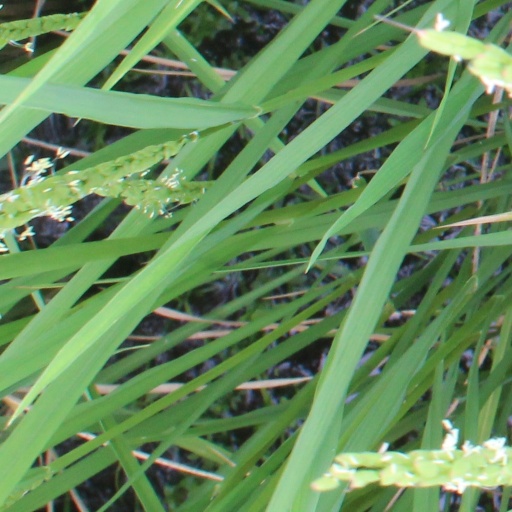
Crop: rice